Cyrus B. Cobb House

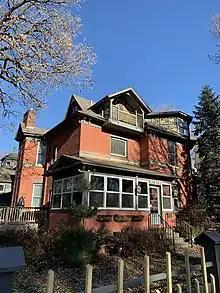
C.B. Cobb House as seen in December 2020

The Cyrus B. Cobb House is a home built circa 1885 in White Bear Lake, Minnesota. Originally built as a private residence for C.B. Cobb, a prominent White Bear Lake businessman and lumber dealer, the home later served as a rectory for a local church, was known as White Bear Lake Tavern (or Curry's Tavern) from 1912 to 1923, and a private residence. The solid brick house was designed in the Queen Anne architectural style and is one of the few substantial year-round brick homes remaining in the community. It is the only private home in White Bear Lake on the National Register of Historic Places.